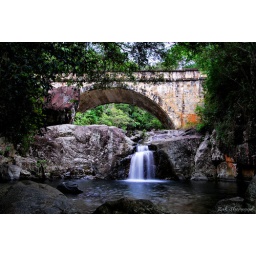
A beautiful stone roman arch bridge over Little Crystal Creek, north of Townsville, QLD.